Library circulation

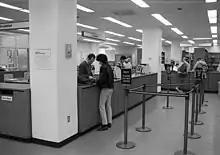
Circulation desk at the University of Texas at Arlington's Central Library

Library circulation or library lending comprises the activities around the lending of library books and other material to users of a lending library. A circulation or lending department is one of the key departments of a library.